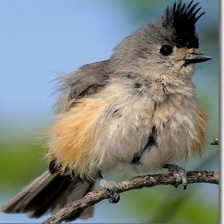
Species: TIT MOUSE
Scientific name: PARIDAE
ImageNet parent category: chickadee